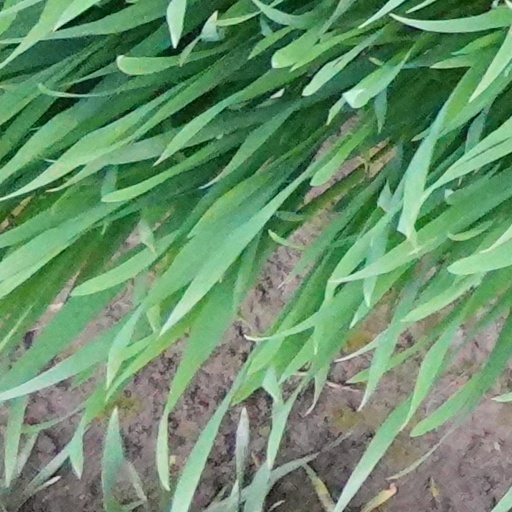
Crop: wheat